Jan Assmann

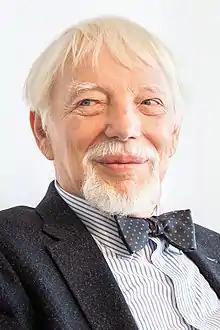
Assmann in 2018

Johann Christoph "Jan" Assmann (7 July 1938 – 19 February 2024) was a German Egyptologist, cultural historian, and religion scholar.